James Stephens (Fenian)

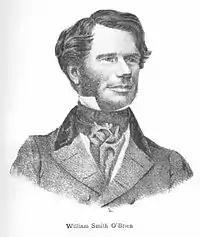
William Smith O'Brien

With John Mitchel transported to Van Diemen's Land (modern-day Tasmania, Australia) by a packed jury under the purposely enacted Treason Felony Act, leadership of the Confederation fell to William Smith O'Brien. O'Brien arrived in Kilkenny on 24 July 1848 to call on the people to confront "the perils and the honours of a righteous war." The next day, at a meeting of the Confederate clubs, Stephens was called upon to appear on the platform by his friends where he then delivered his maiden speech;